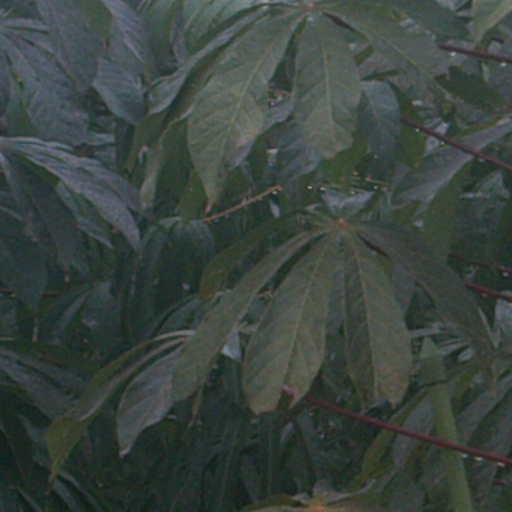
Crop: cassava